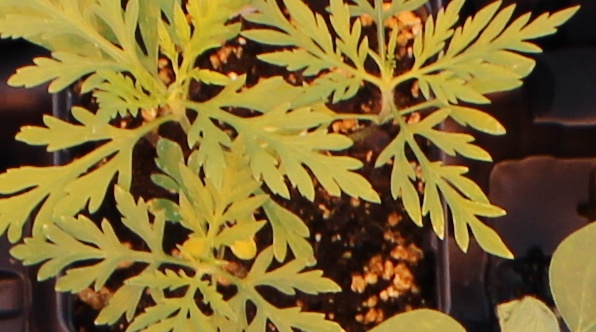
Label: Ragweed